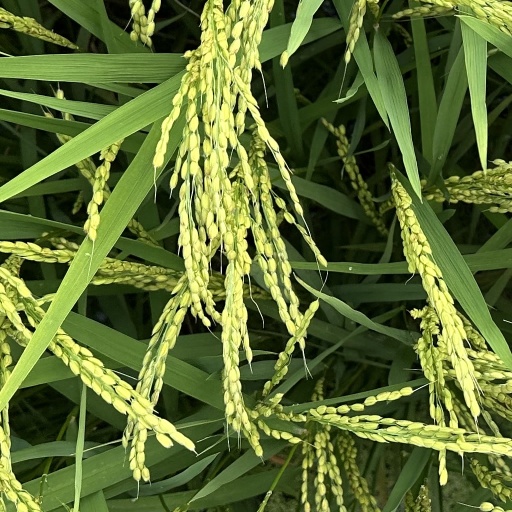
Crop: rice